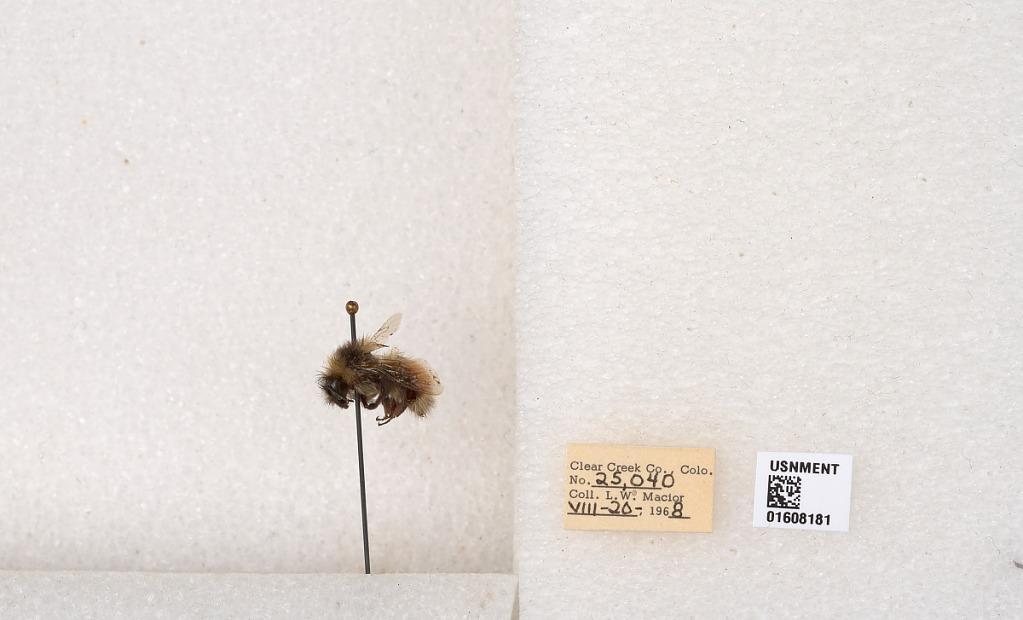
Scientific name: Bombus (Pyrobombus) sylvicola Kirby
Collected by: L. Macior
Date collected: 1968-8-20
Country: United States
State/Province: Colorado
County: Clear Creek
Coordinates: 39.6891, -105.644